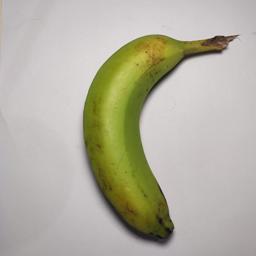
Ripeness: Green